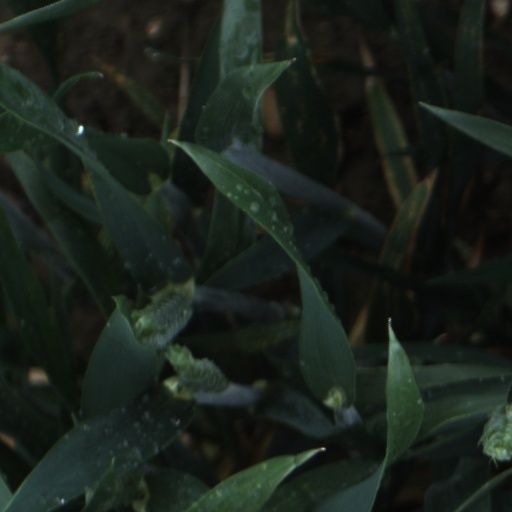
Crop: wheat